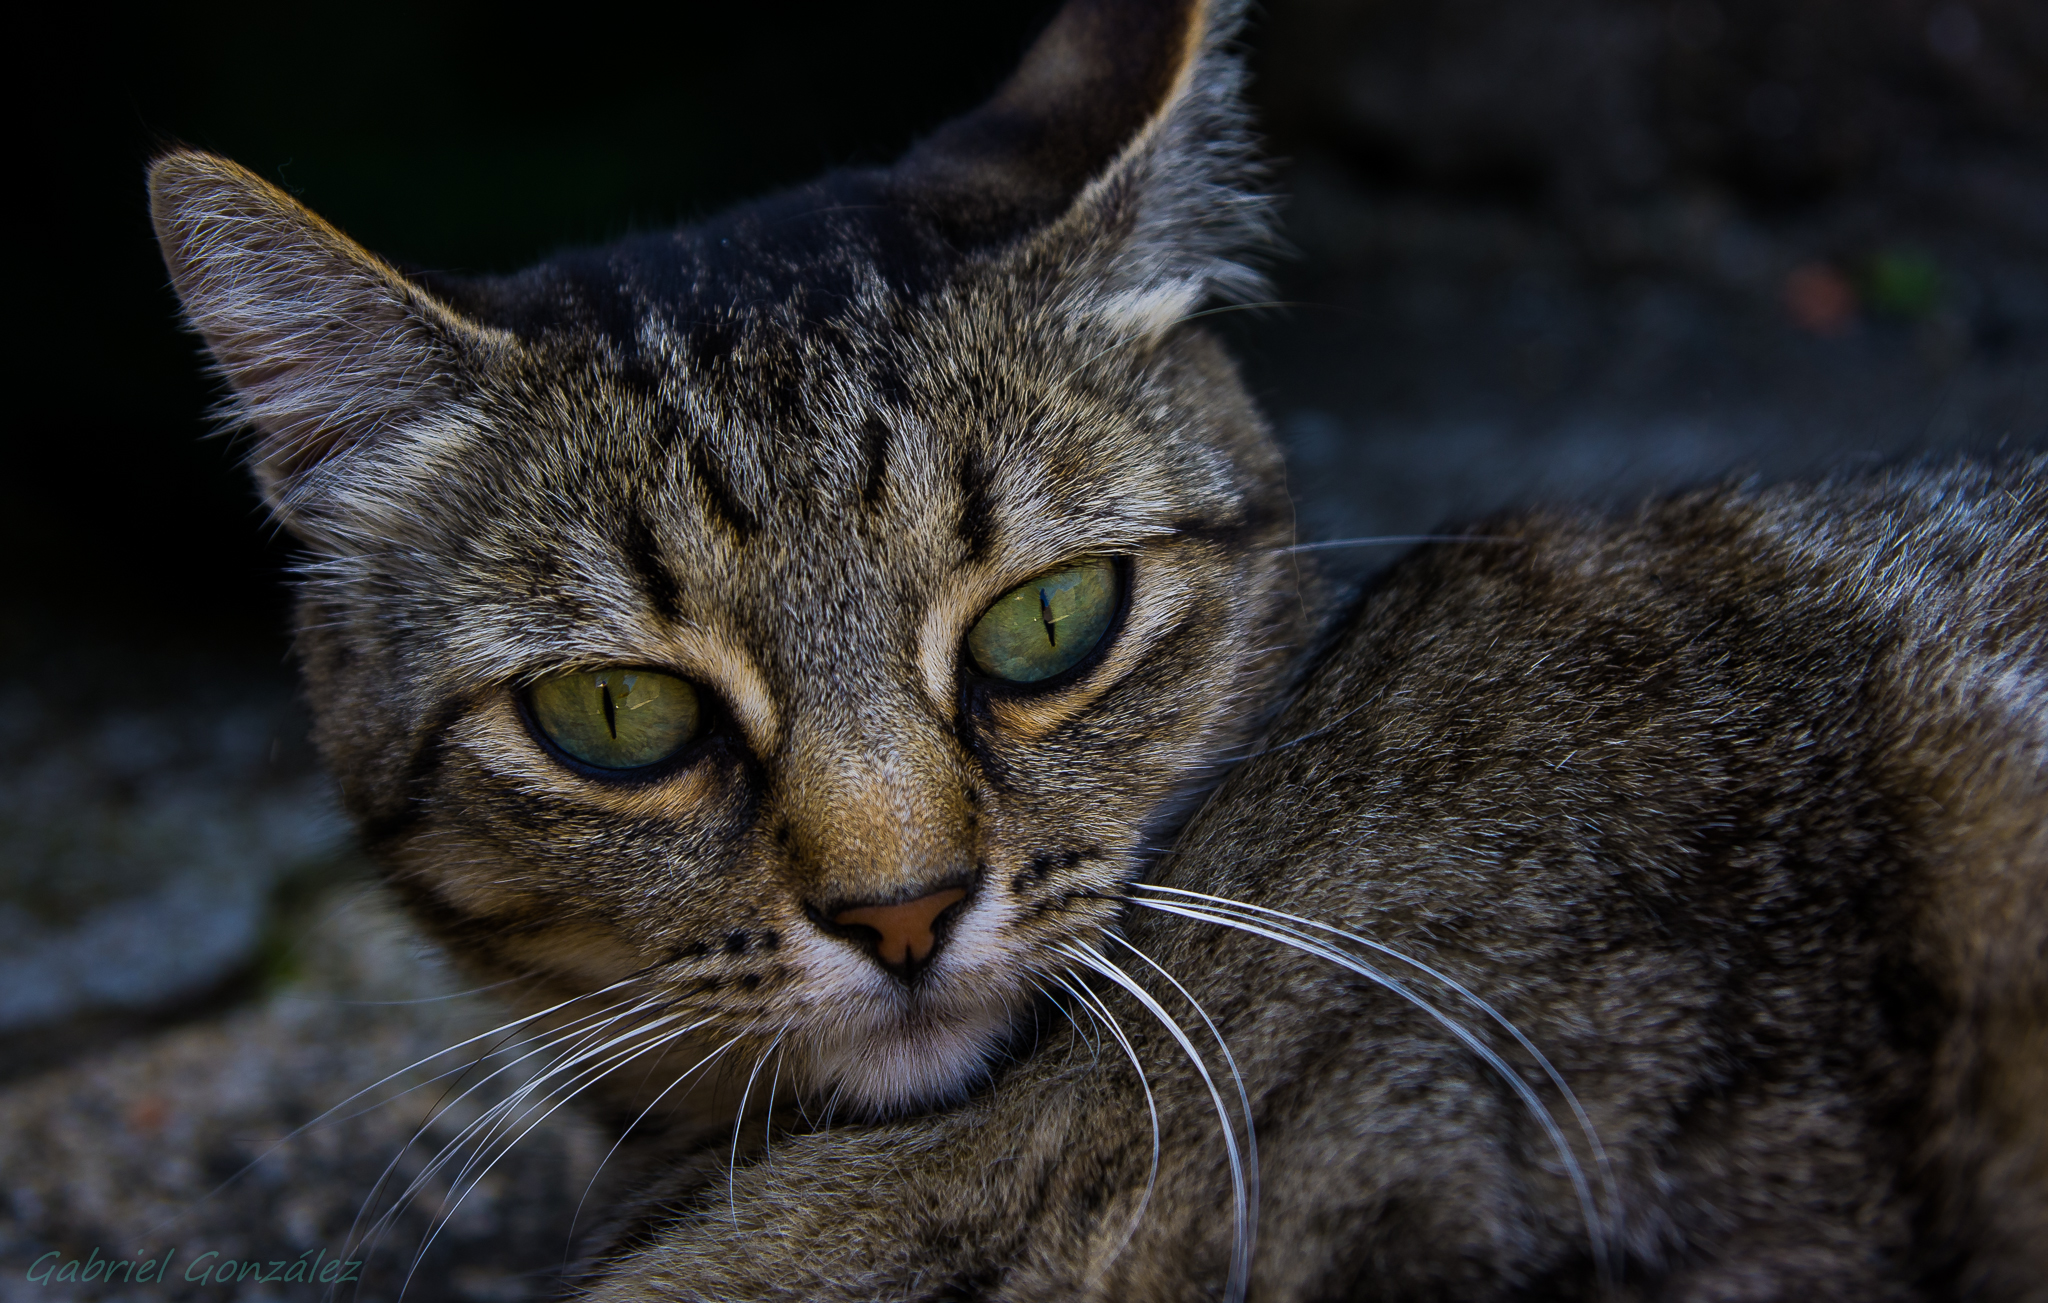
wildlife, cat, mammal, fauna, close up, cats, whiskers, animals, vertebrate, gatos, ggl1, gaby1, animales, pentaxk5, gphoto, puma, tabby cat, european shorthair, wild cat, korat, small to medium sized cats, cat like mammal, domestic short haired cat, pixie bob, rusty spotted cat